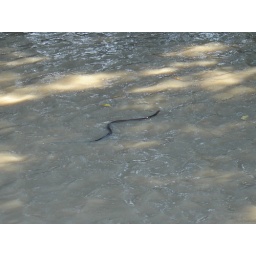
A tree snake swimming in the water